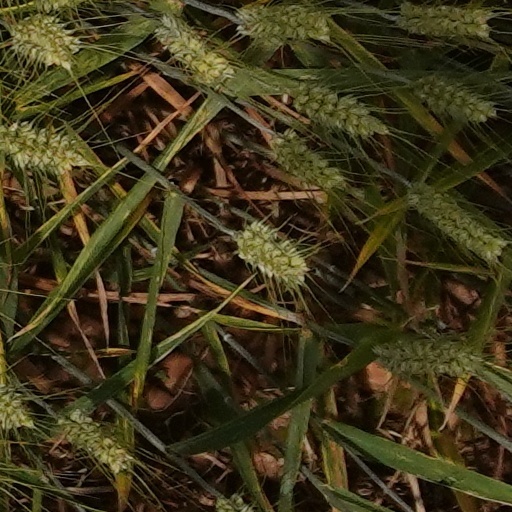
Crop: wheat